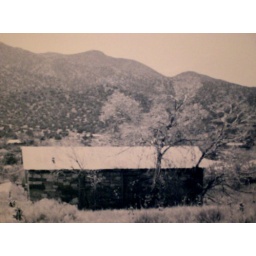
cut stone house and angry dog in the shadows